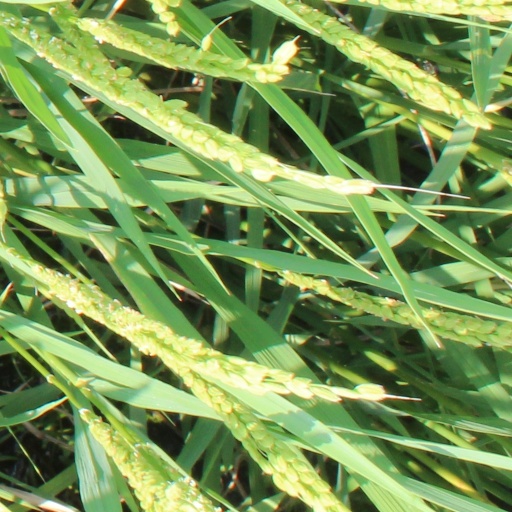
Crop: rice